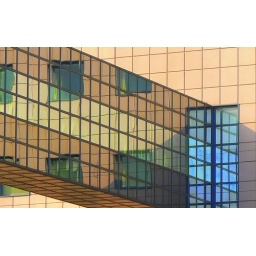
Reflections in a glass facade